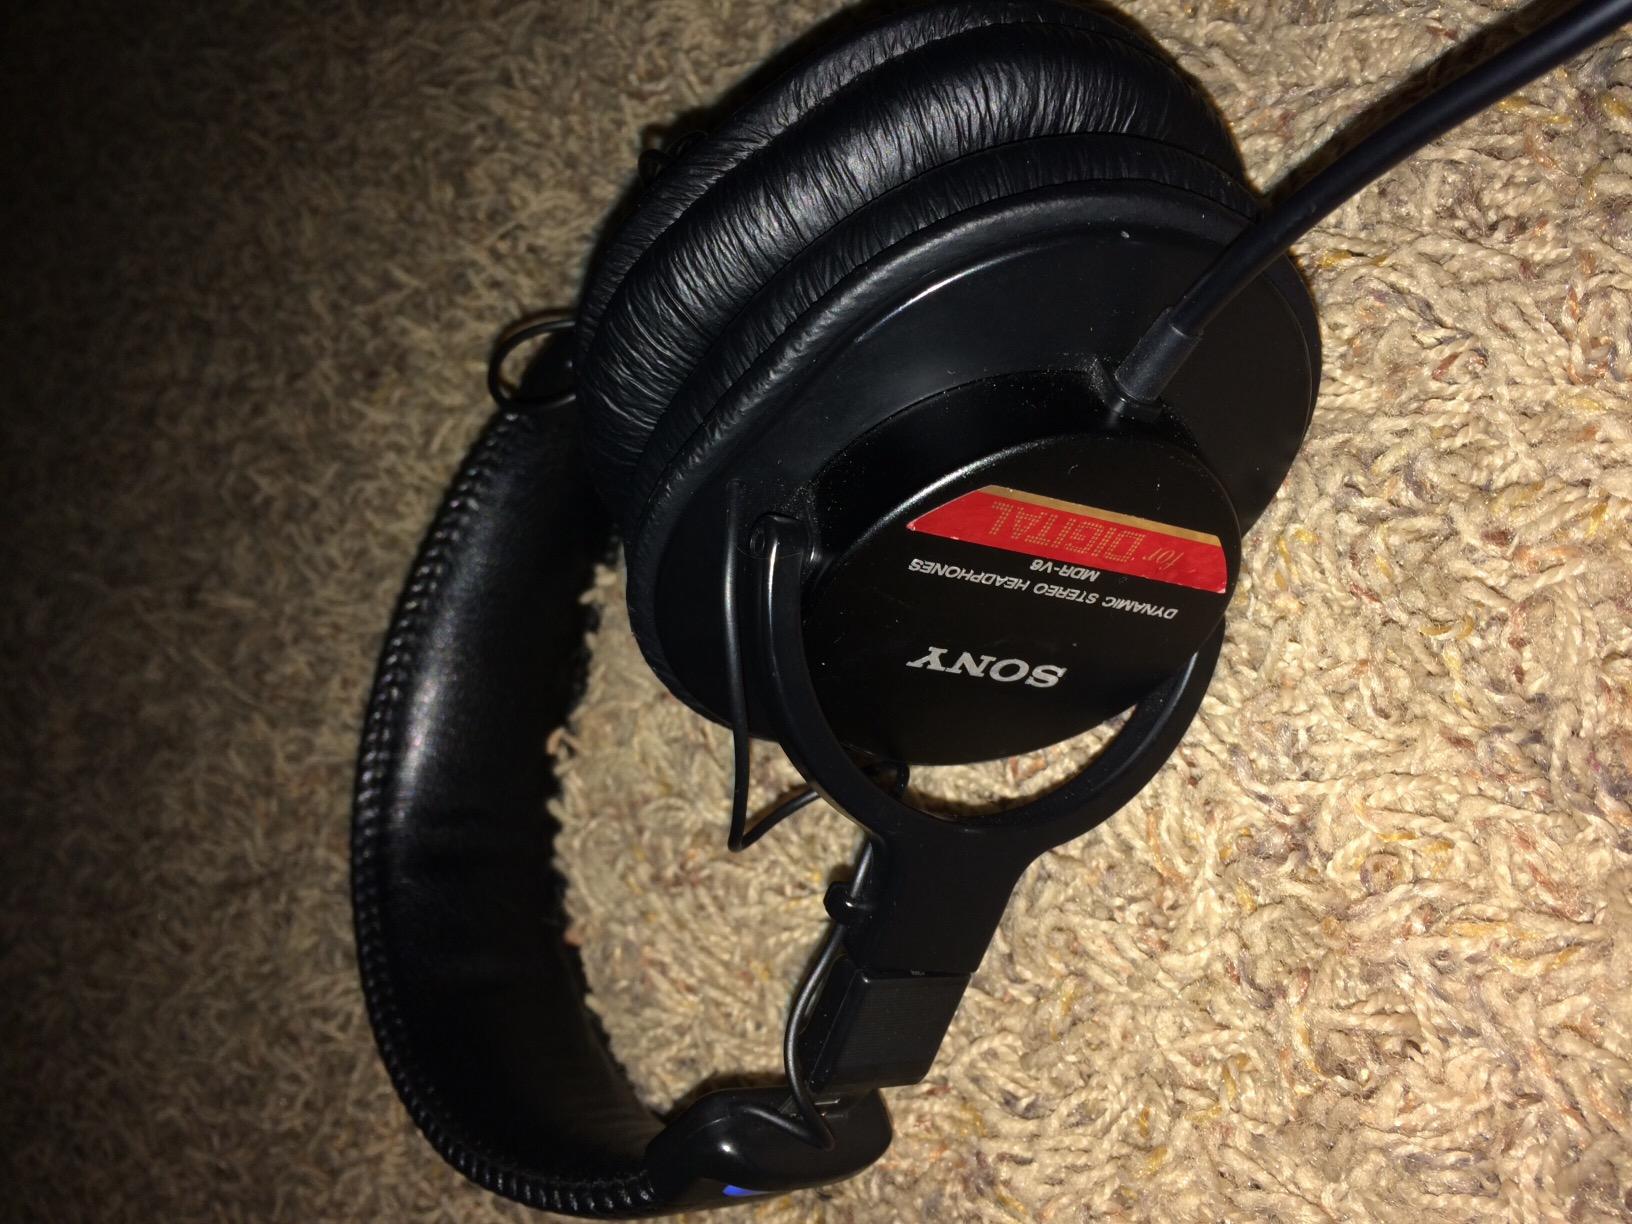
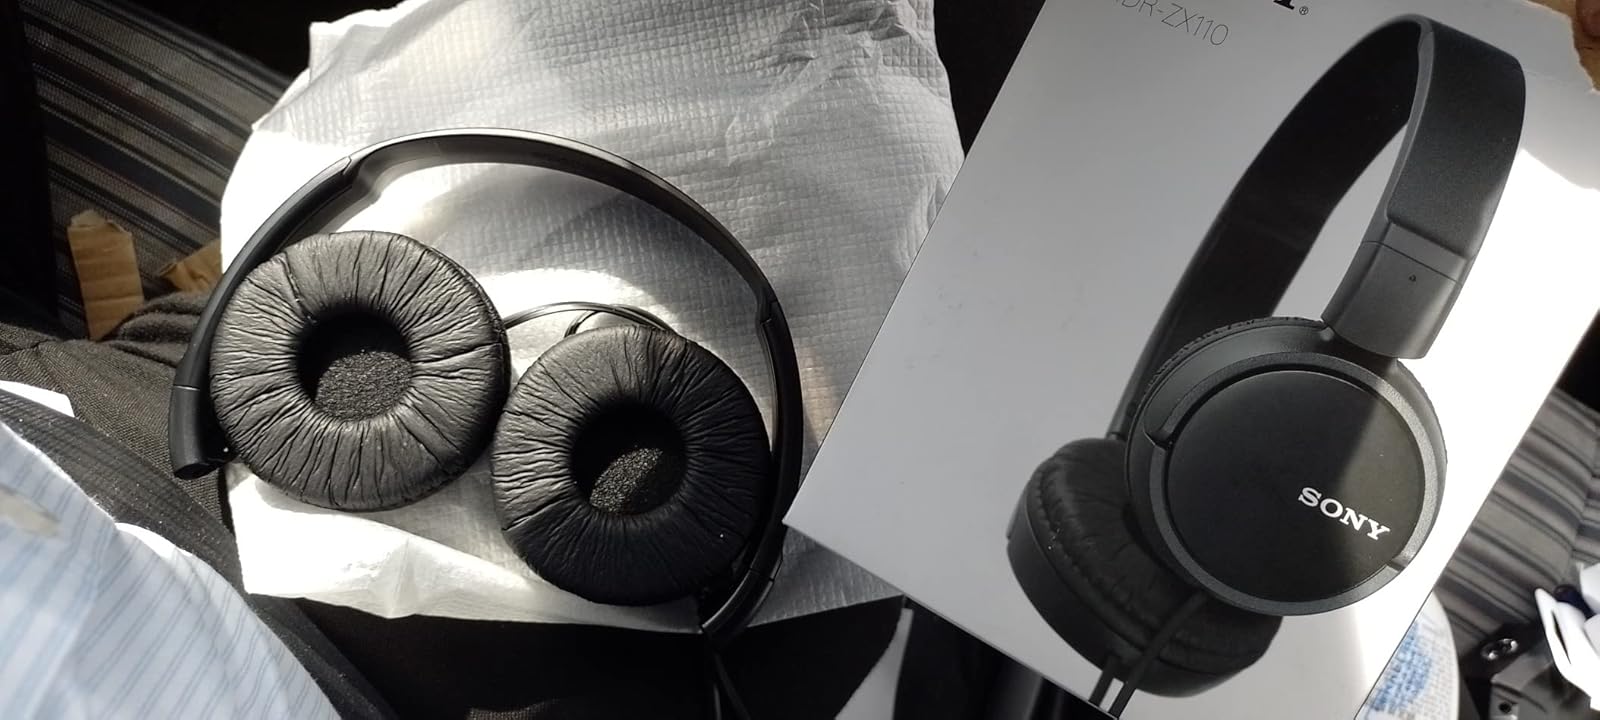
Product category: headphones
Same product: no